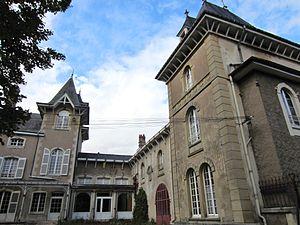
Onville est une commune française située dans le département de Meurthe-et-Moselle en région Grand Est.
La liste des châteaux de Meurthe-et-Moselle recense de manière non exhaustive les châteaux, maisons fortes, mottes castrales, situés dans le département français de Meurthe-et-Moselle. Il est fait état des inscriptions et classements au titre des monuments historiques.